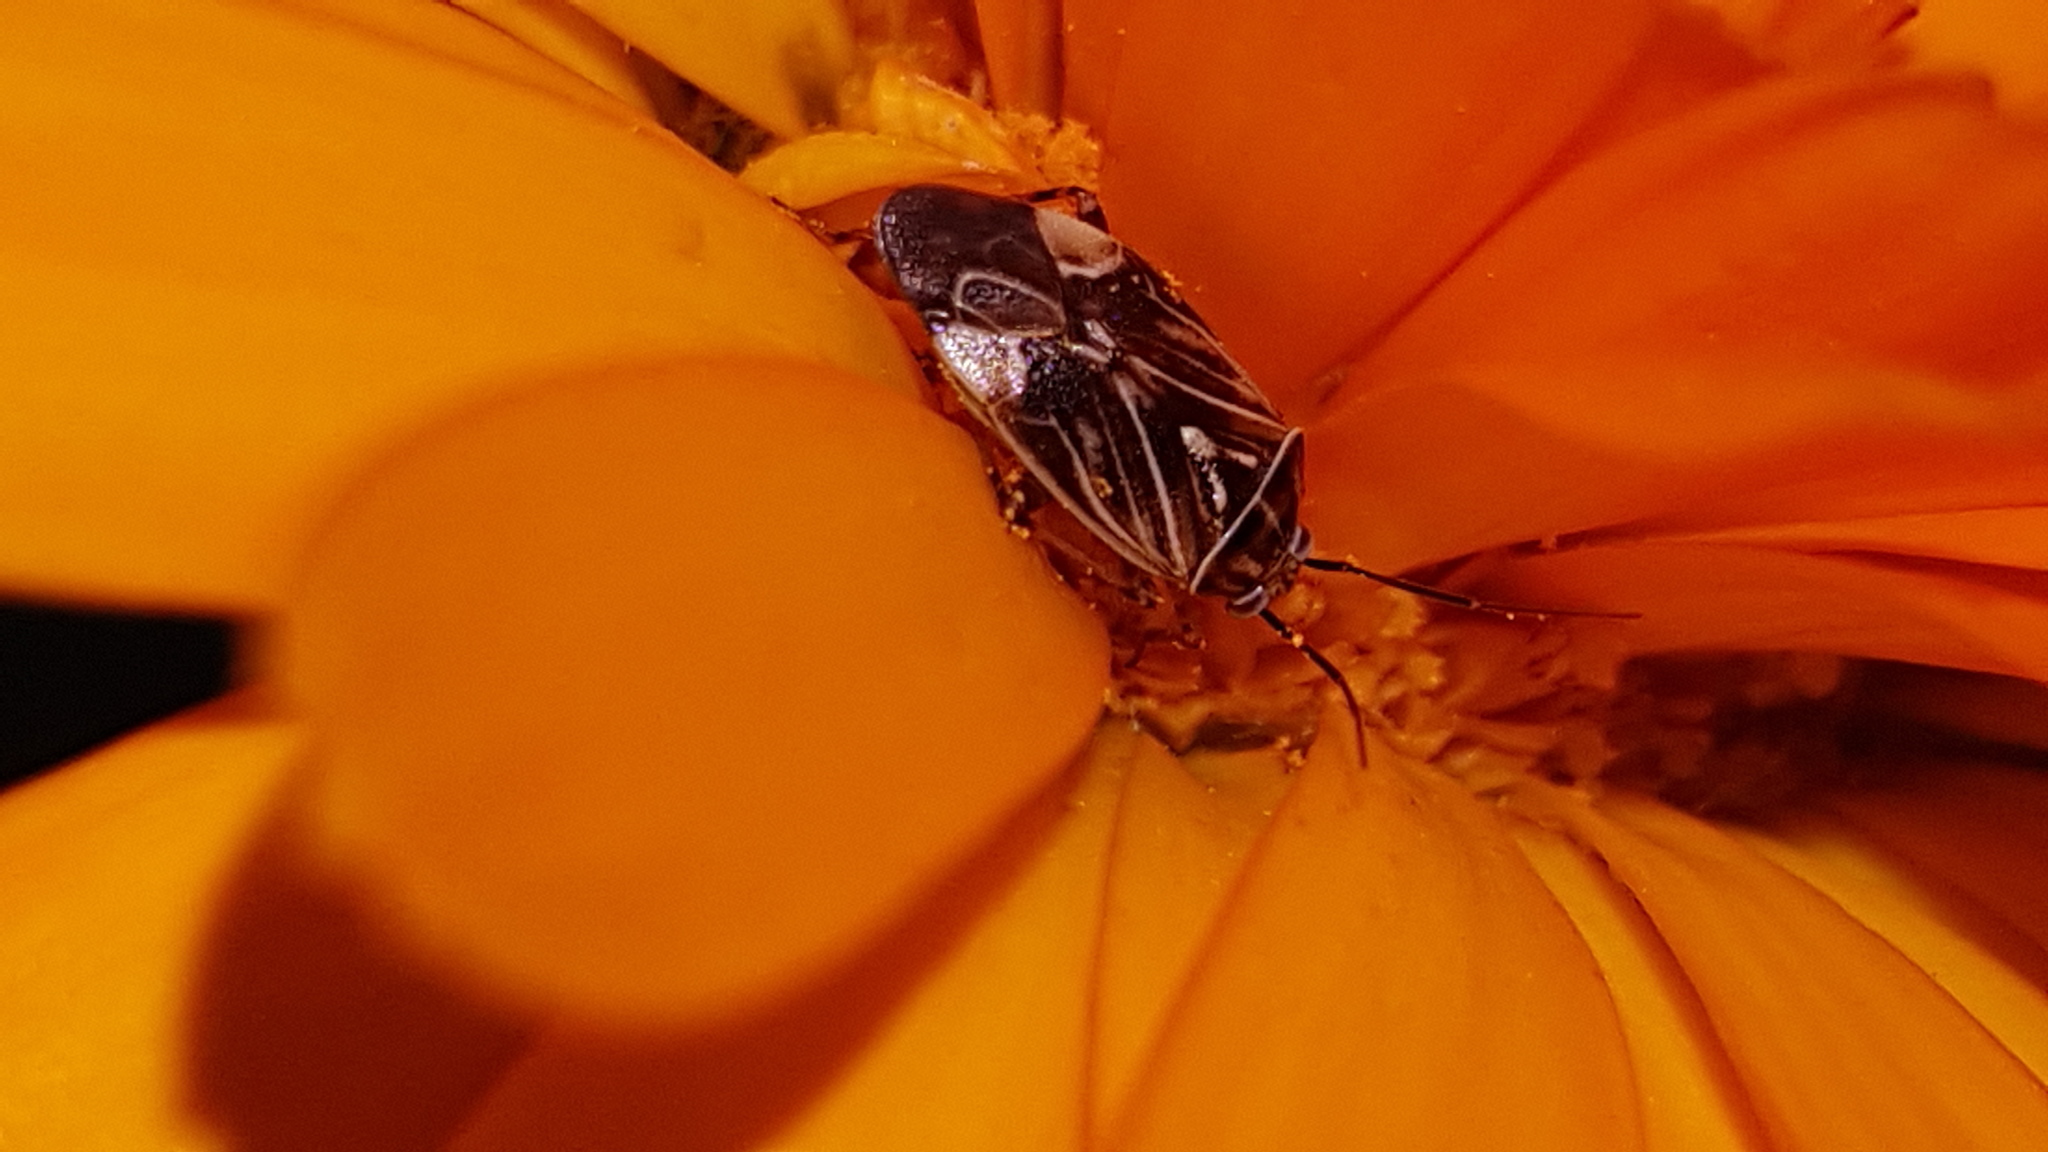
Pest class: lygus_bug